History of Pomerania (1806–1933)

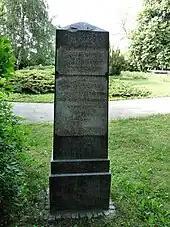
Memorial at the War Cemetery in Stargard

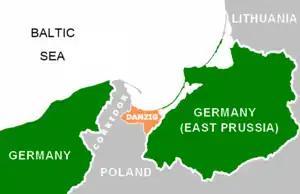
The Polish Corridor in 1923–1939

During World War I, the German government operated prisoner-of-war camps in several locations in Pomerania, including Stargard and Czarne, for Allied POWs of various nationalities, including Russian (including ethnic Polish conscripts from the Russian Partition of Poland), French, Belgian, American, English, Serbian, Romanian, Portuguese, Italian and Japanese.